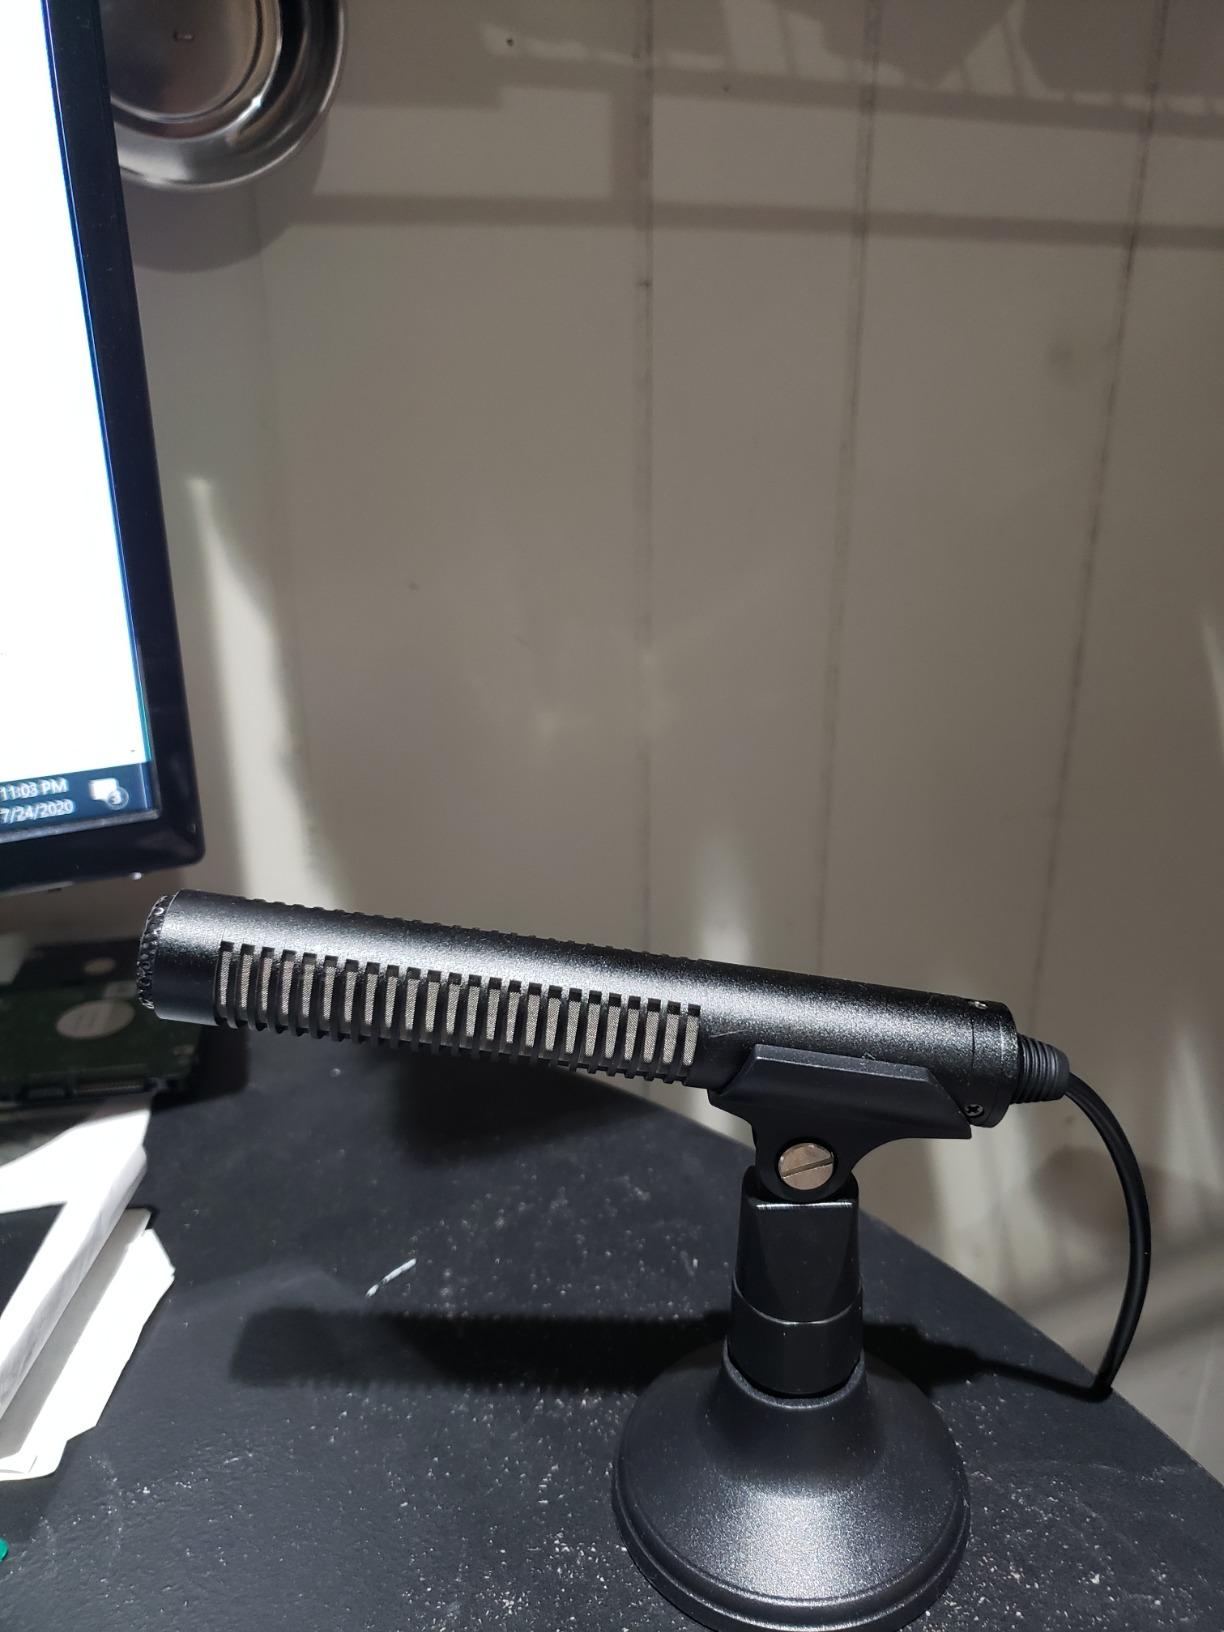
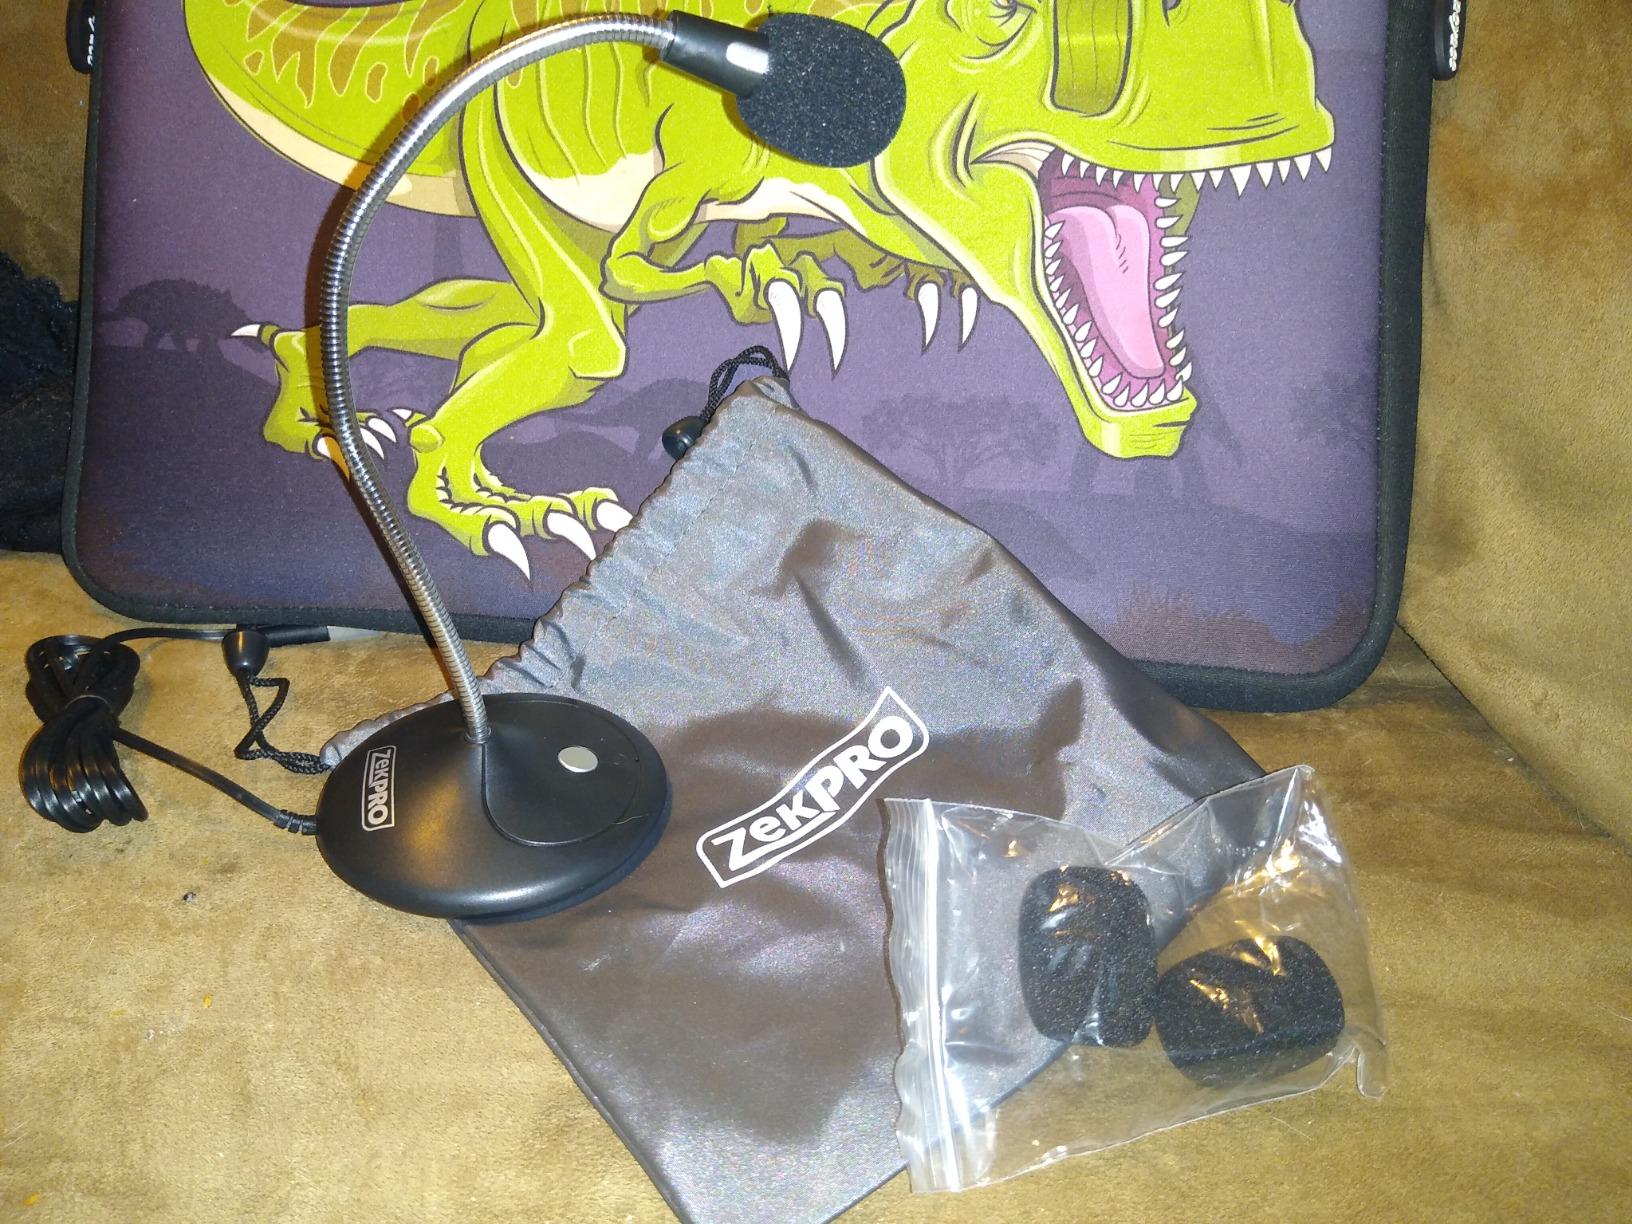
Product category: microphone
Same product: no